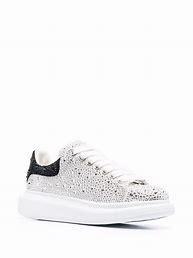
Brand: alexander
Model: mcqueen Oversized